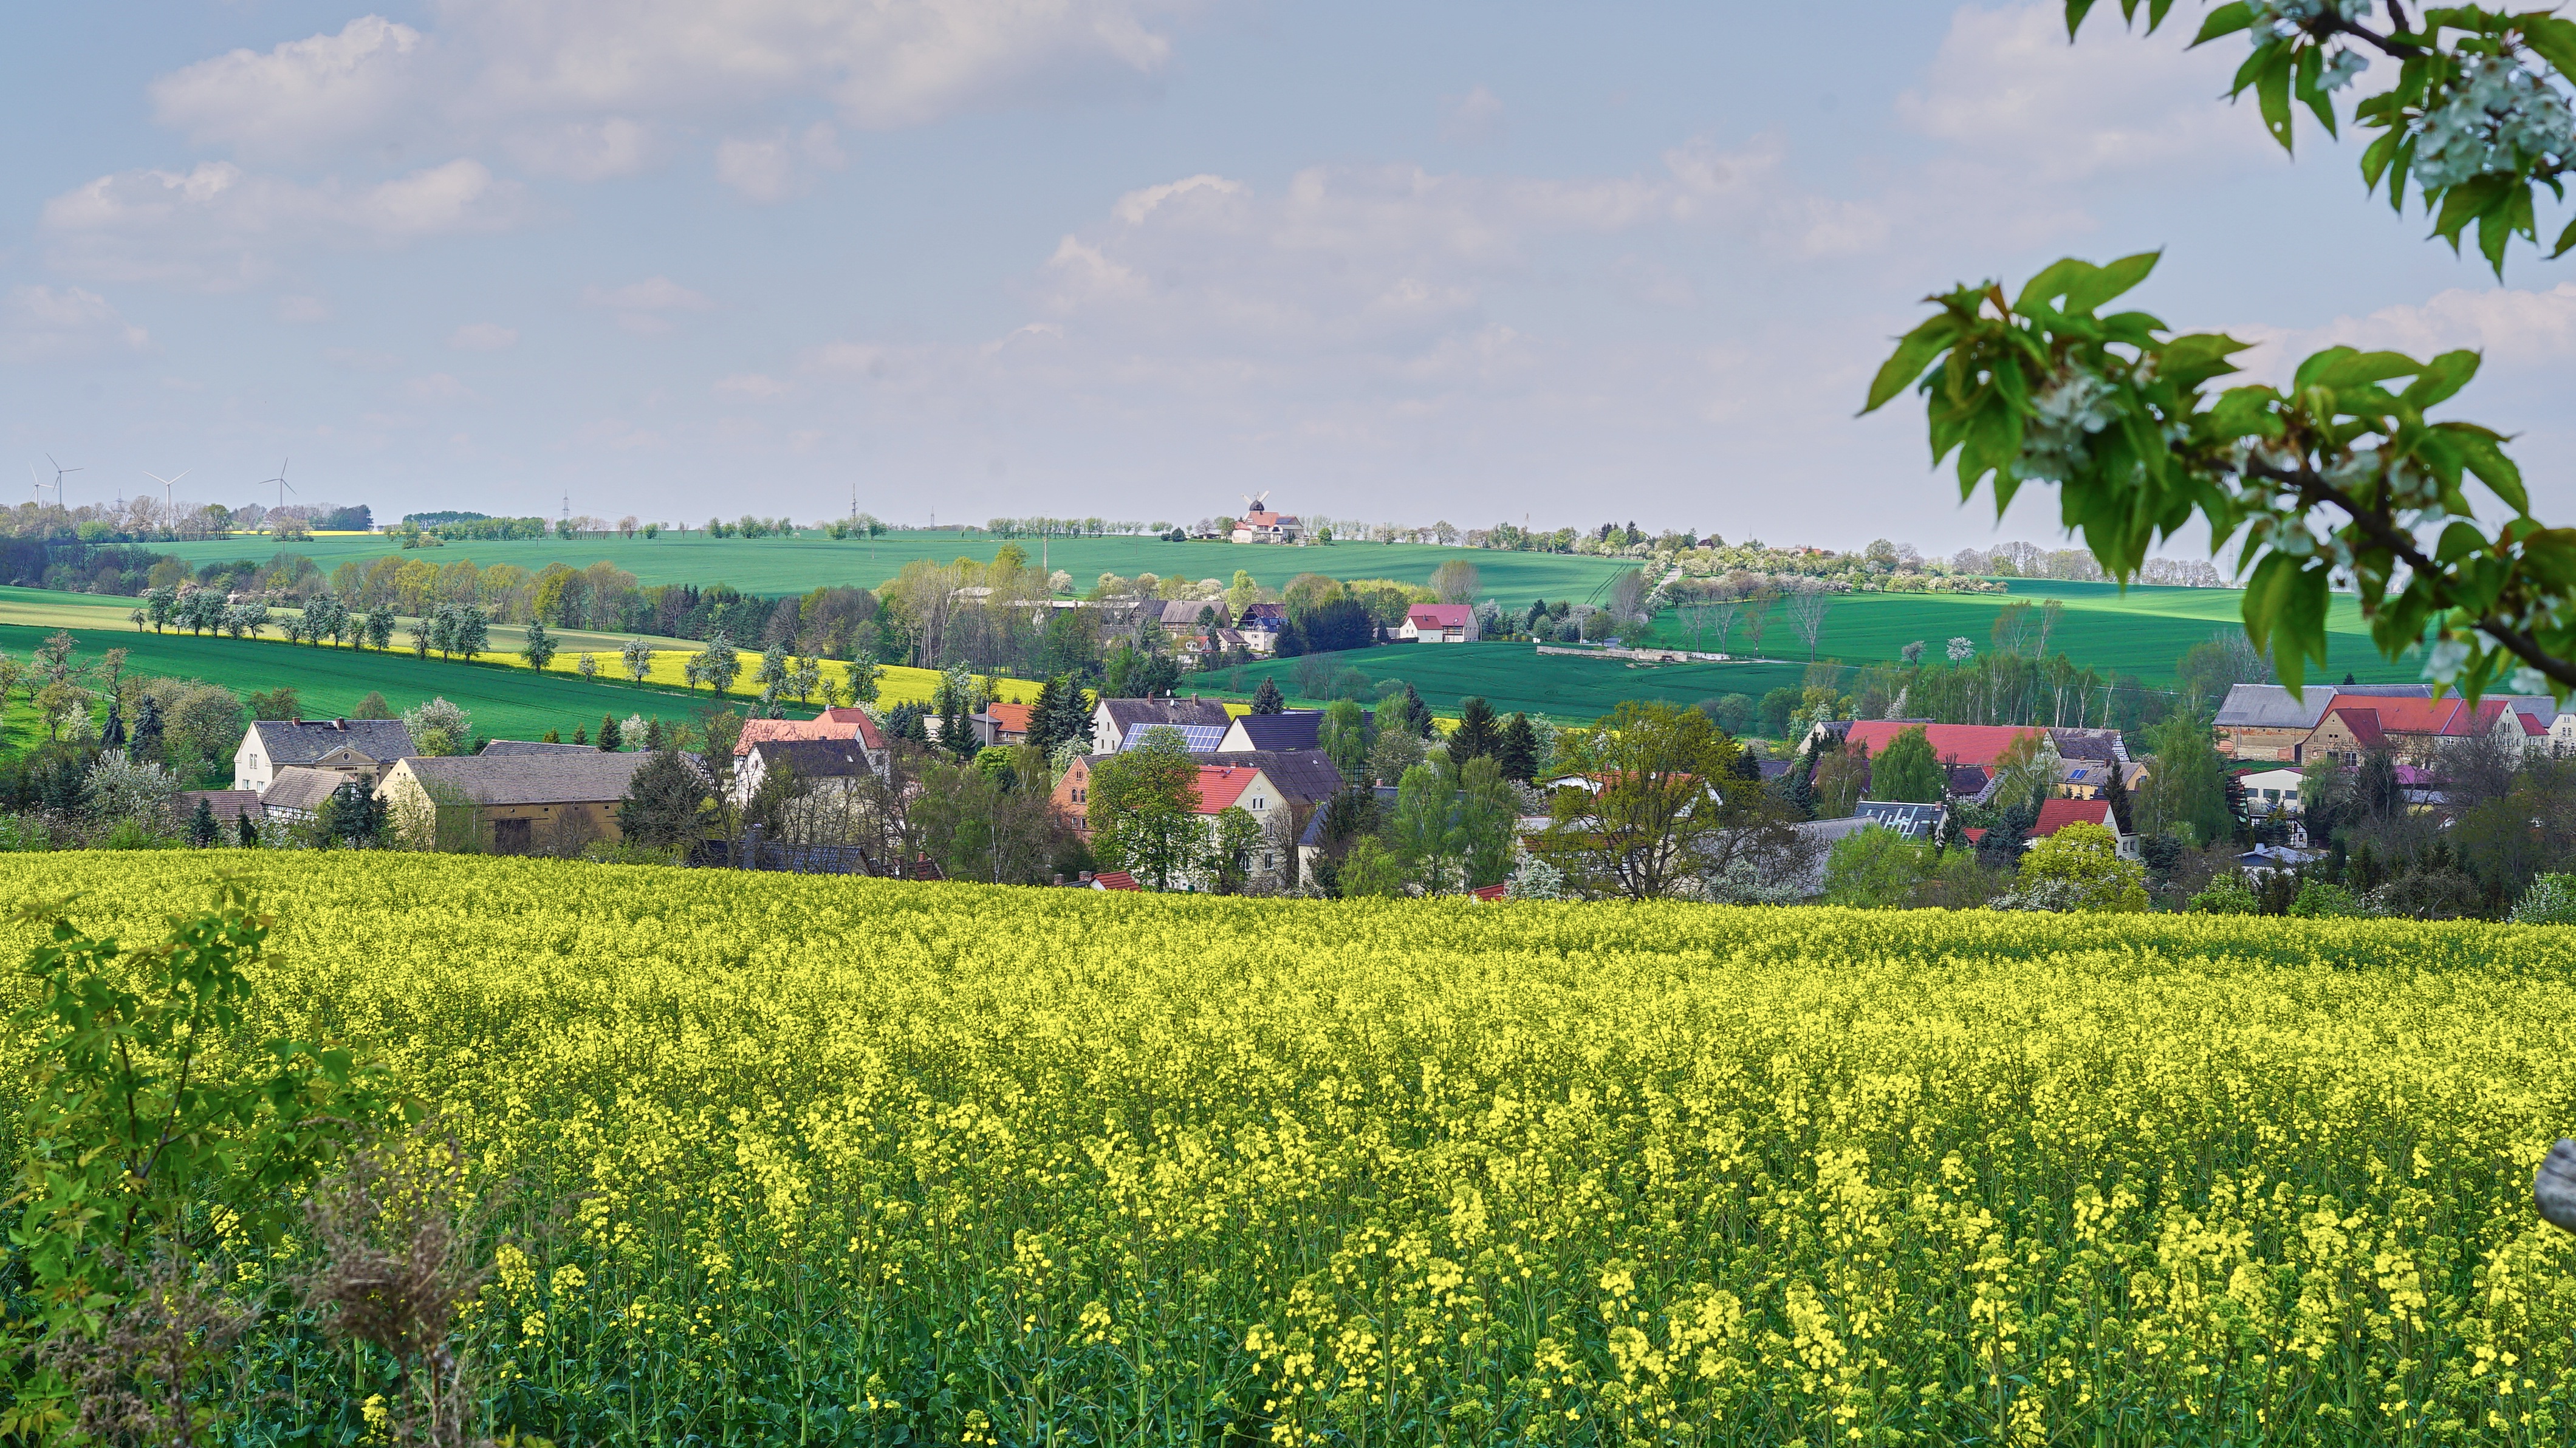
landscape, nature, grass, plant, field, farm, lawn, meadow, flower, view, panorama, idyllic, food, green, produce, crop, peaceful, weather, agriculture, flora, plain, rapeseed, bright, picturesque, beautiful, brassica, rural area, paddy field, flowering plant, grass family, land plant, w rchwitz, mustard plant